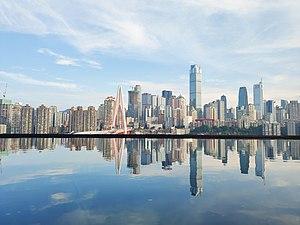
Chongqing, surnommée la ville-montagne, est une municipalité de la République populaire de Chine, anciennement une ville de la province du Sichuan.